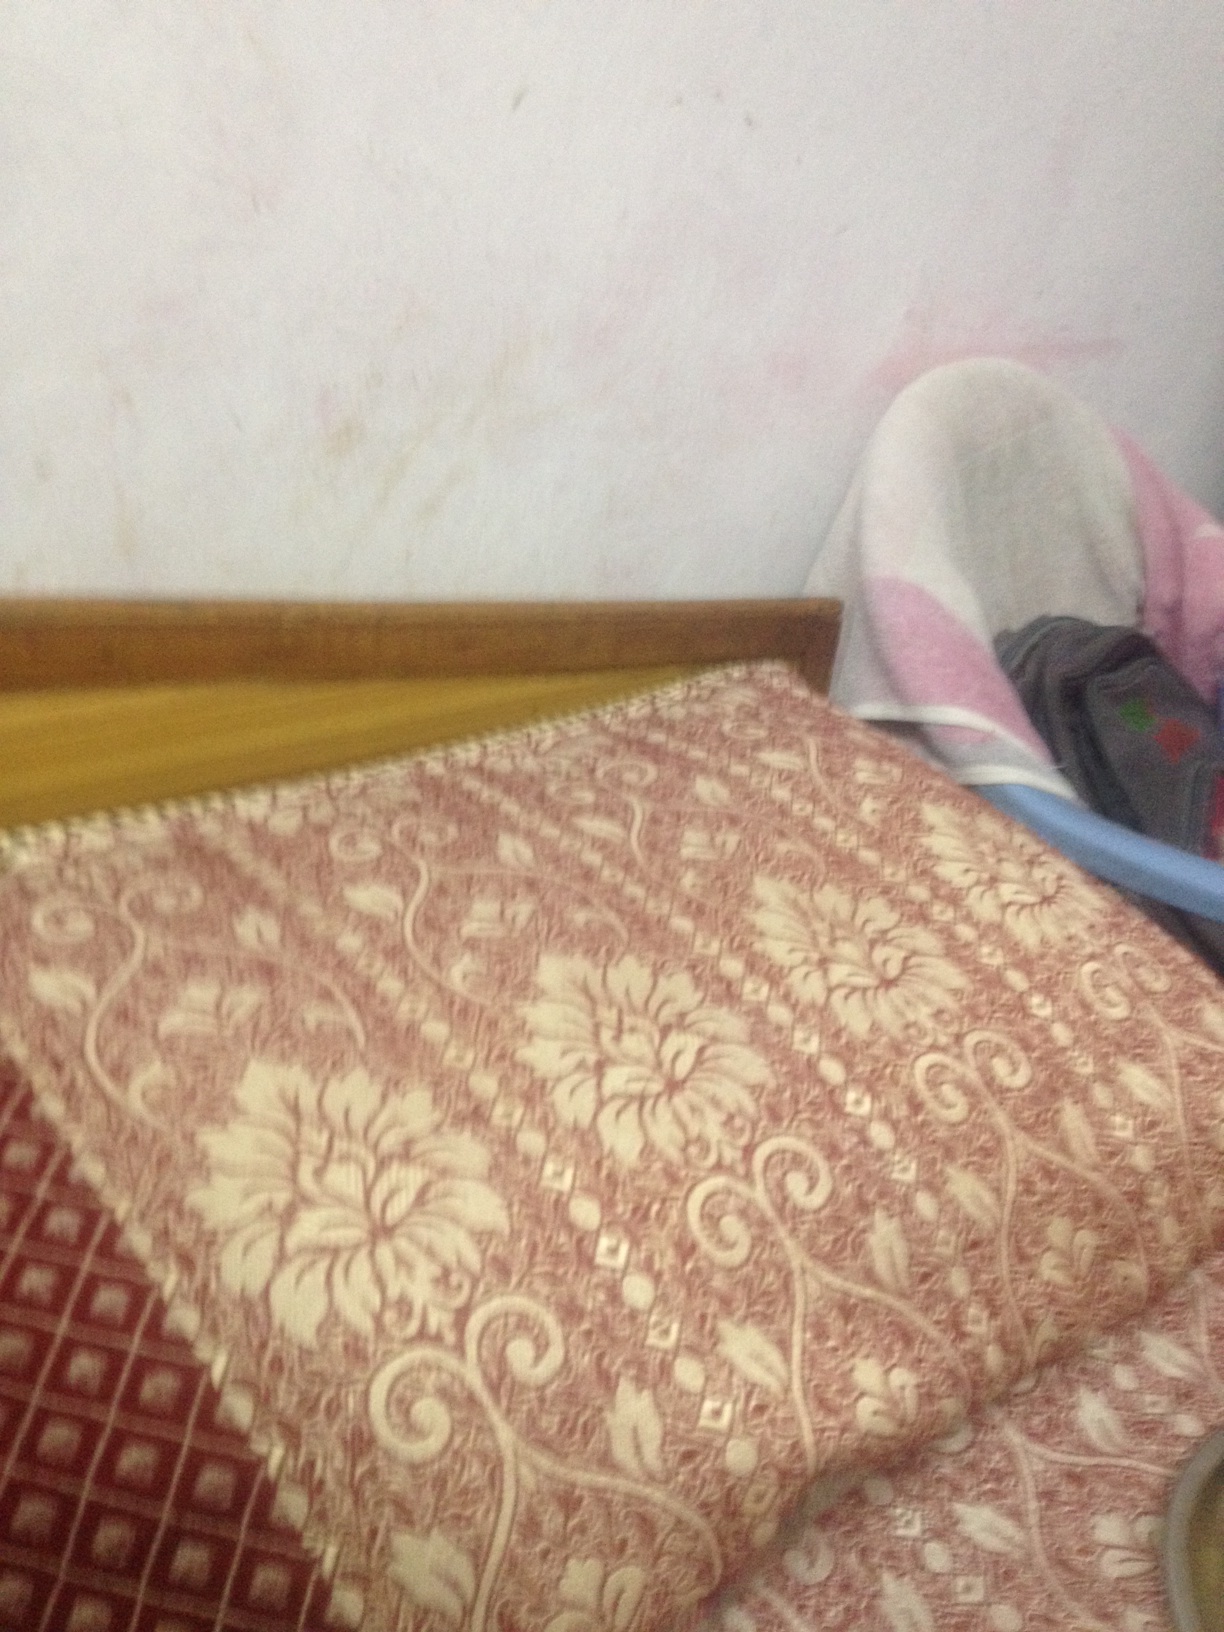Question: What is my daughter doing?
Answer: unanswerable